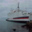
Label: ship